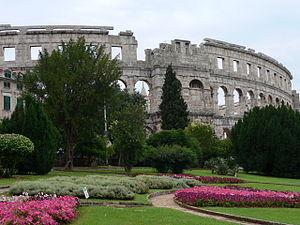
L'amphithéâtre de Pula ou colisée de Pula, est un amphithéâtre romain bien conservé, situé à Pula, en Istrie.